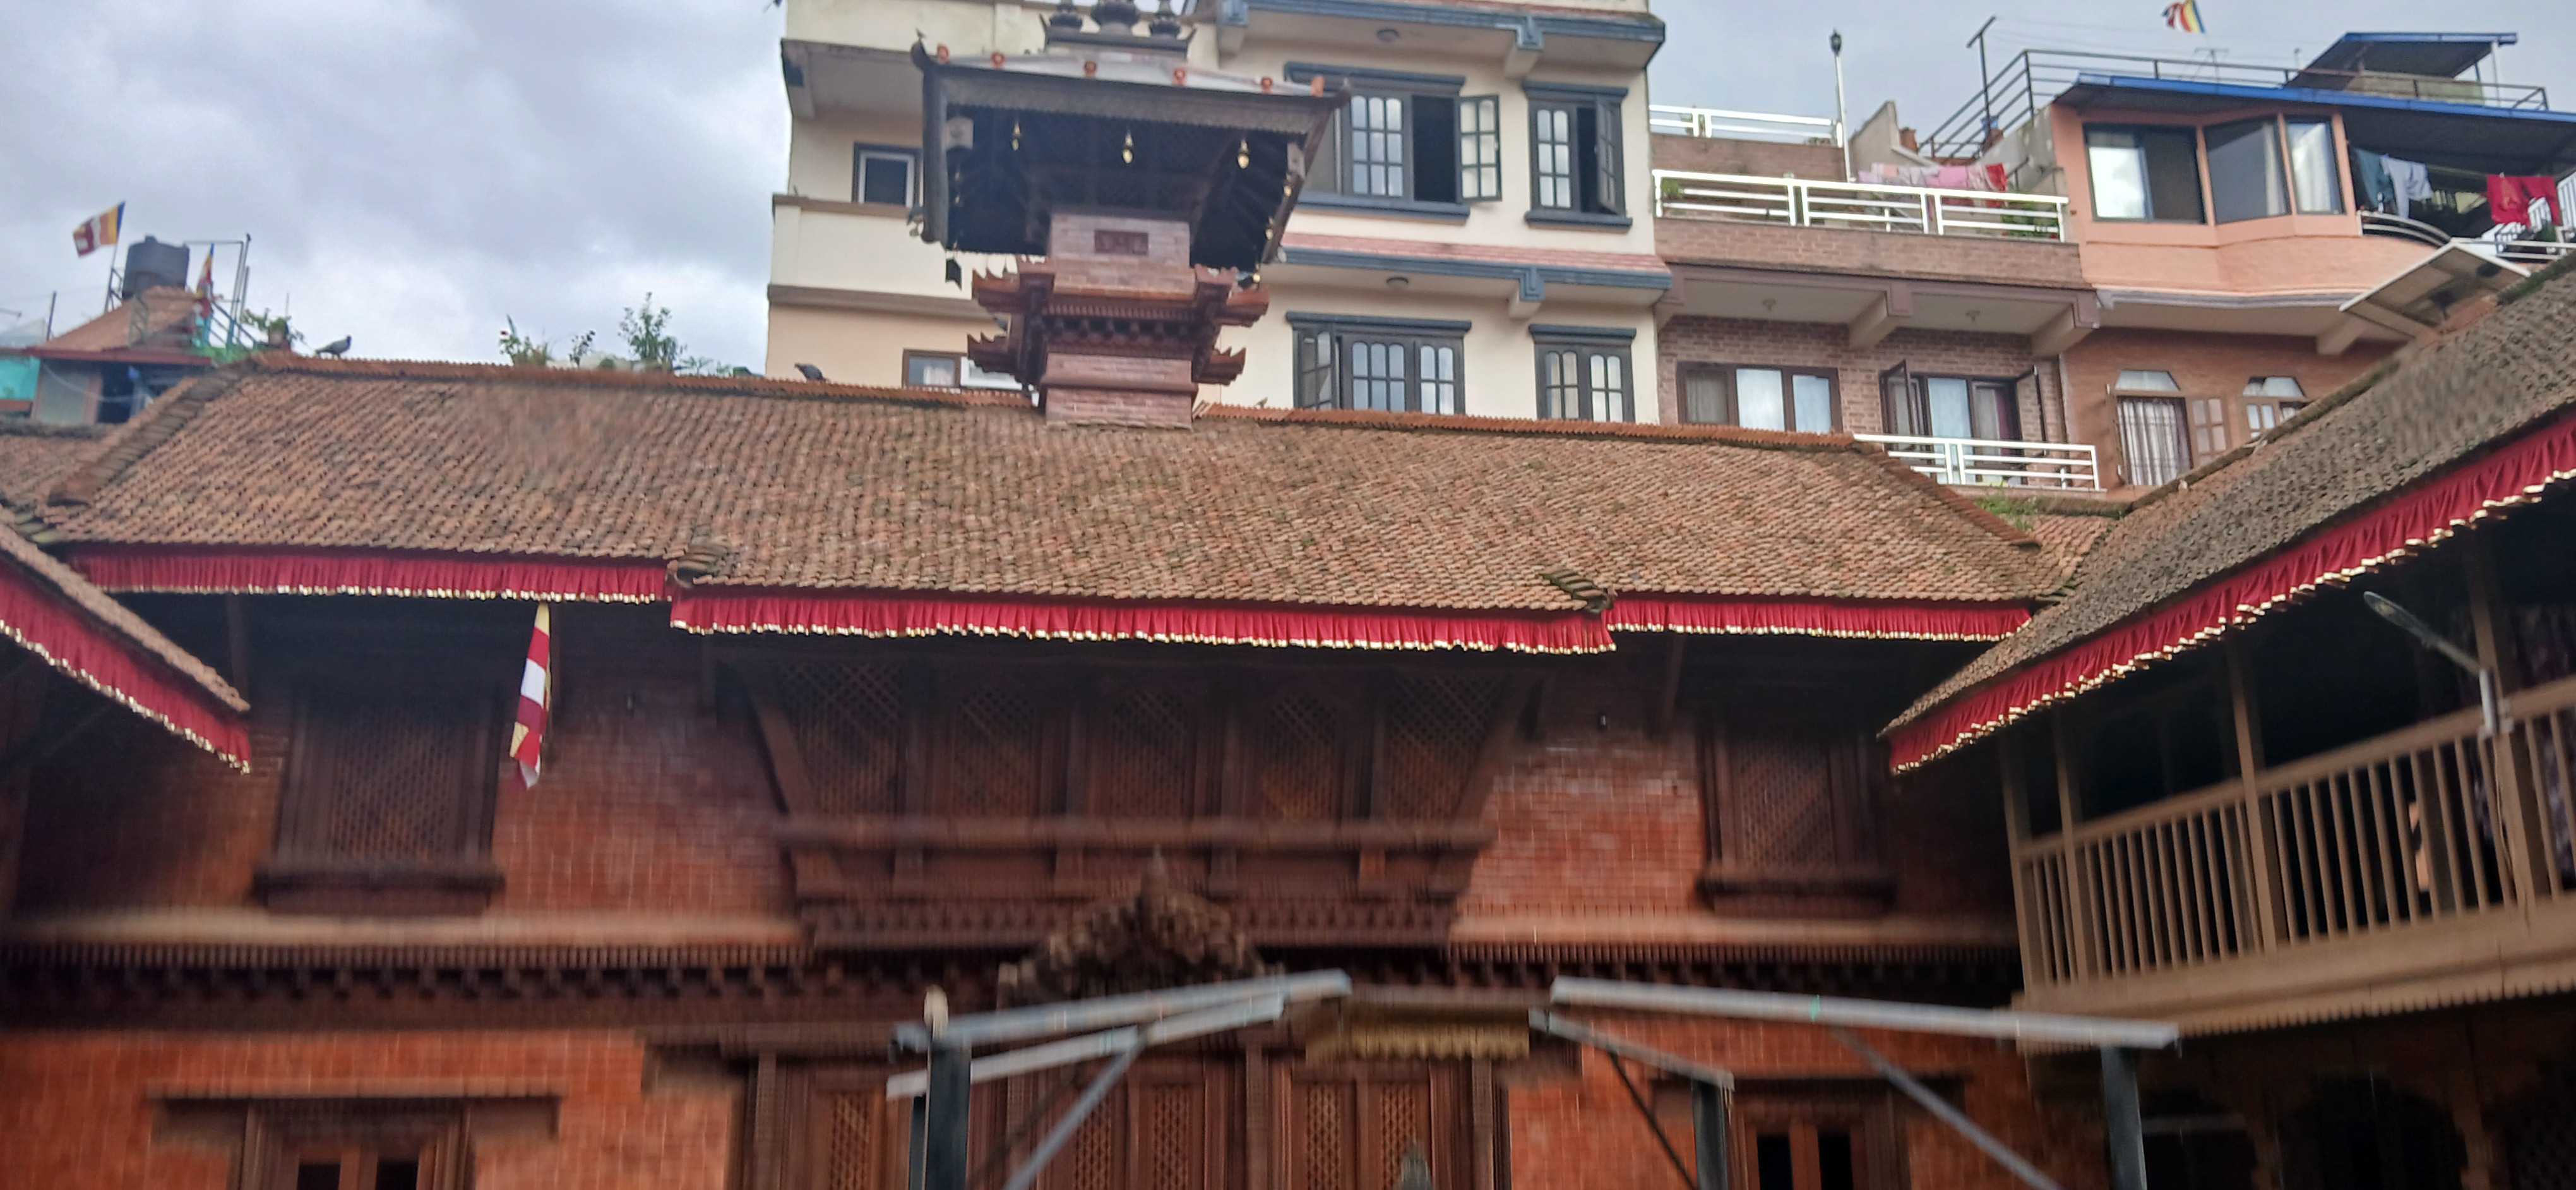
Heritage site: Sujat_Prabha_Maha_Bihar